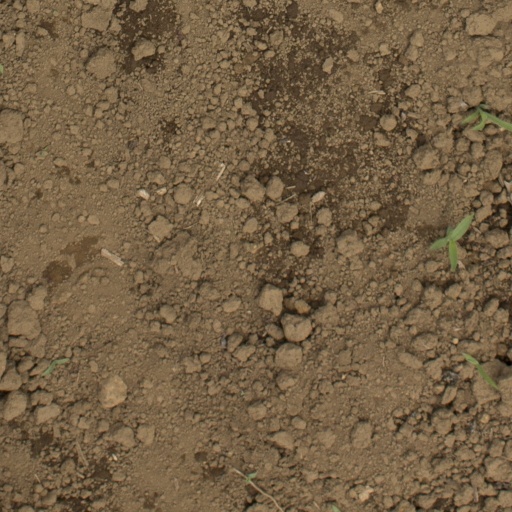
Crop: Jerusalem artichoke